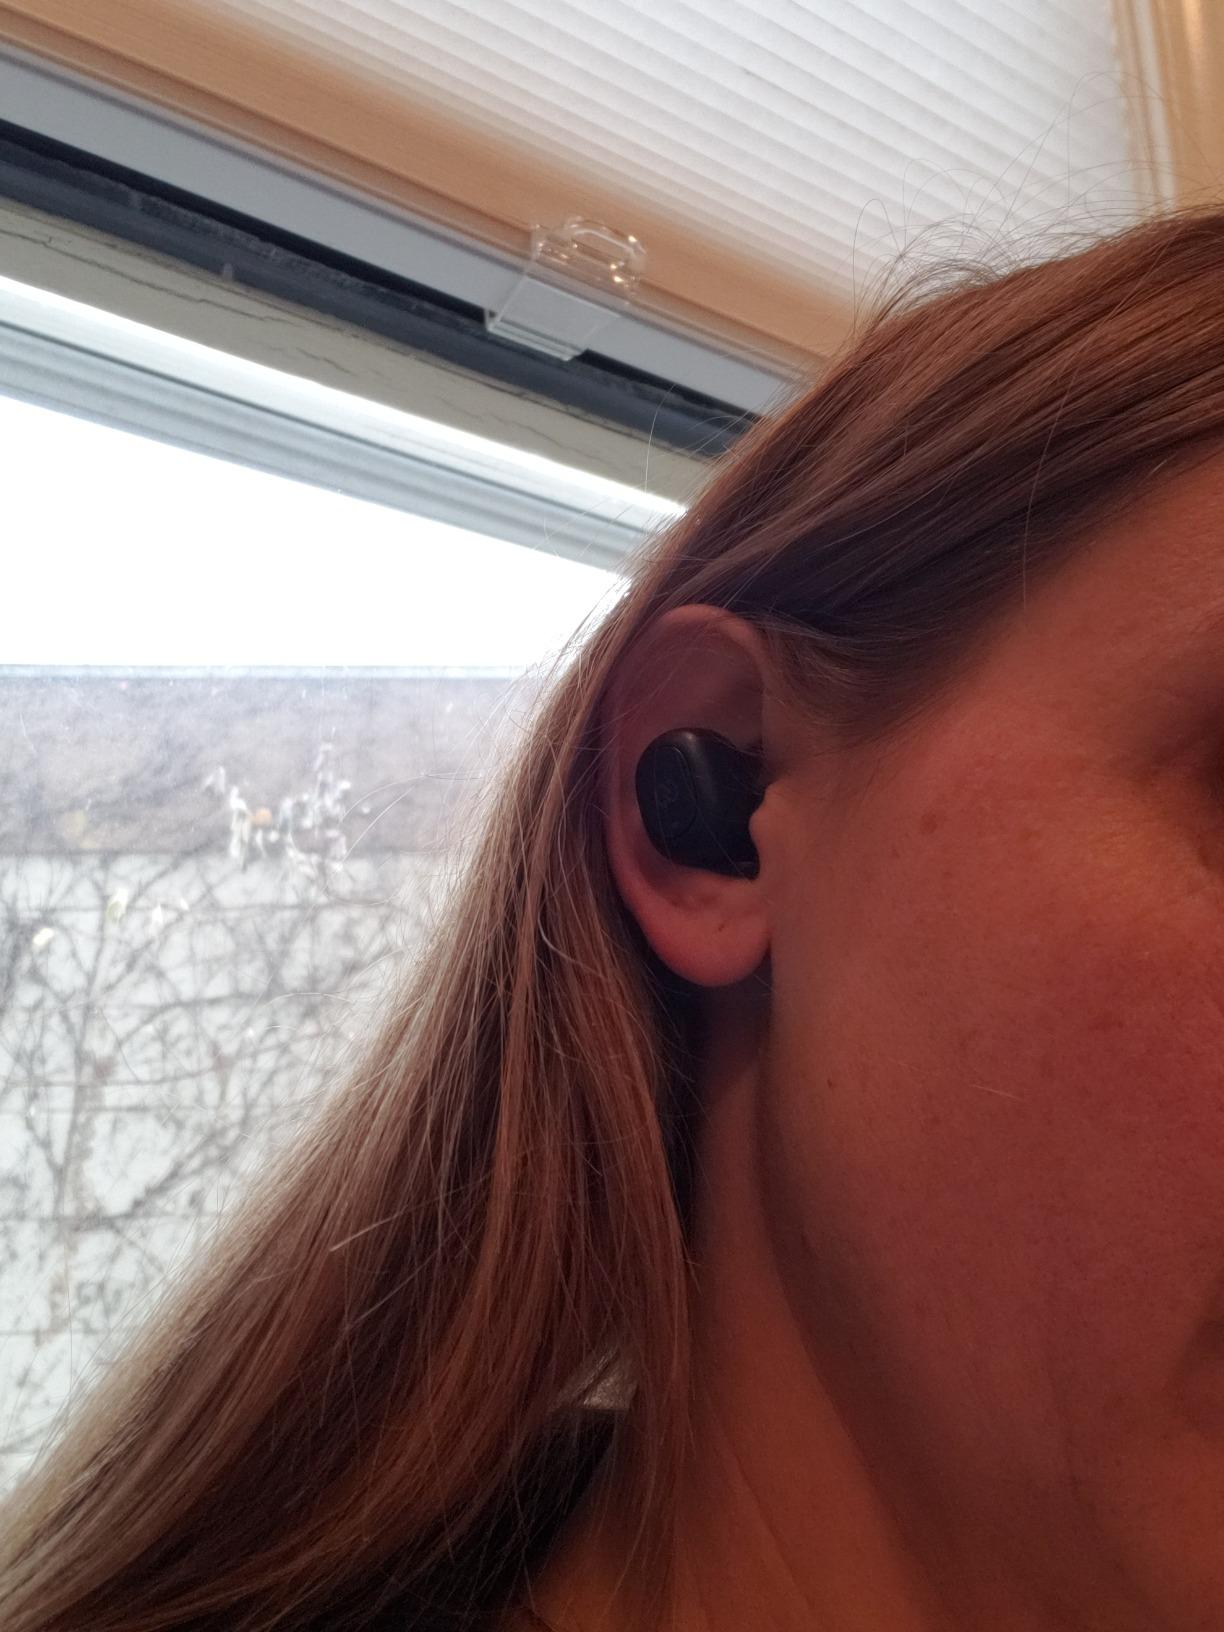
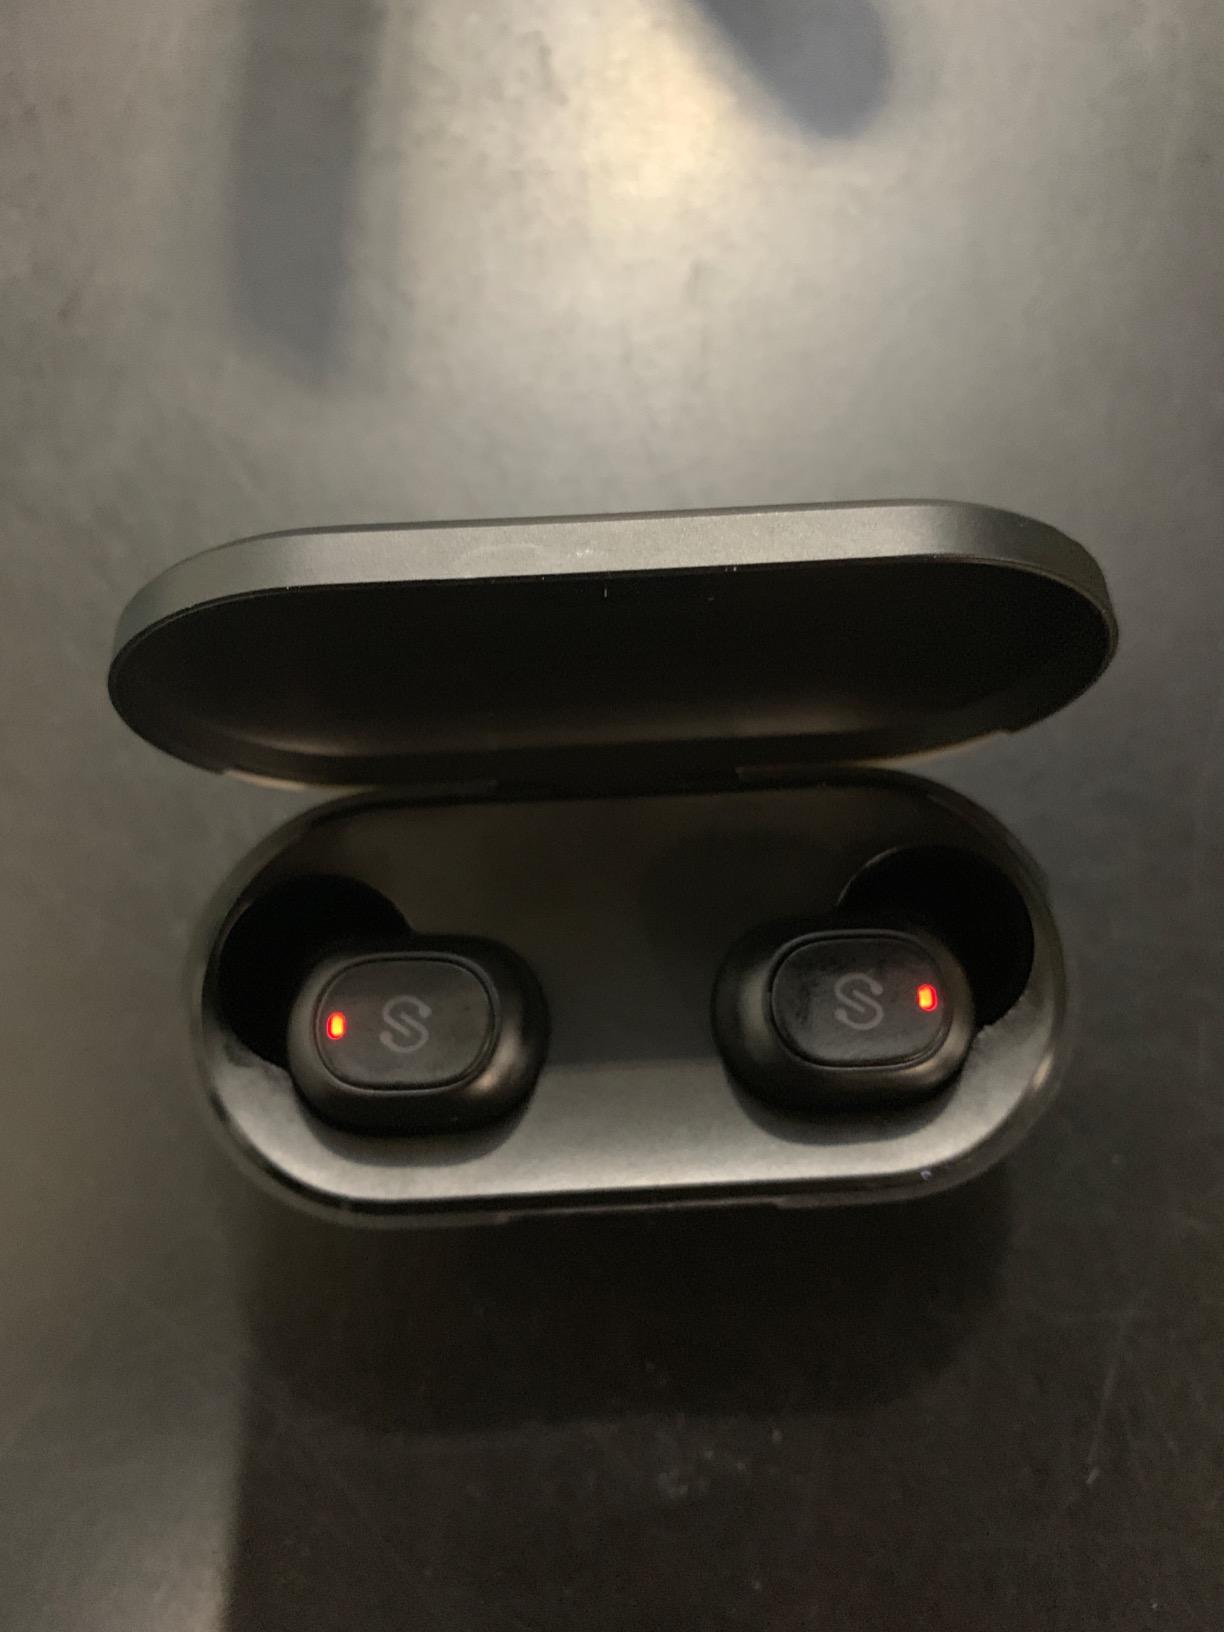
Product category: earbuds
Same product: yes